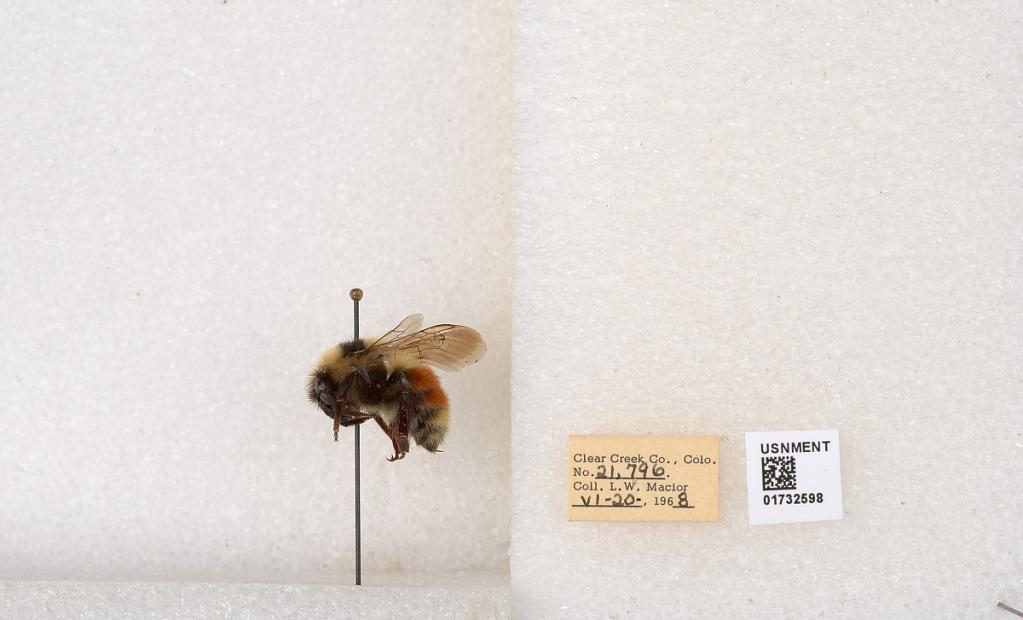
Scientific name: Bombus (Pyrobombus) sylvicola Kirby
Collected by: L. Macior
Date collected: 1968-6-20
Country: United States
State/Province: Colorado
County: Clear Creek
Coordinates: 39.6856, -105.645